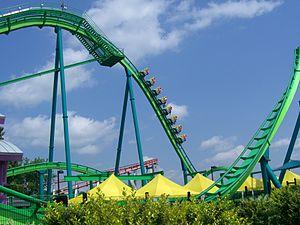
Hydra the Revenge , montagnes russes à Dorney Park &amp
Hydra the Revenge sont des montagnes russes sans sol du parc Dorney Park & Wildwater Kingdom, situé à South Whitehall Township, en Pennsylvanie, aux États-Unis.